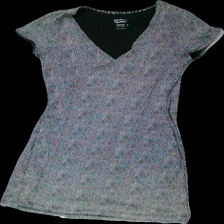
View: front
Type: Dress
Category: Ladies
Brand: Gudrun Sjödén
Colors: Black, White
Material: 100% cotton
Pattern: Dots
Cut: Regular
Size: S
Season: Summer
Damage location: top center
Price range: 100-150
Recommended usage: Reuse
Description: prickig omlottklänning